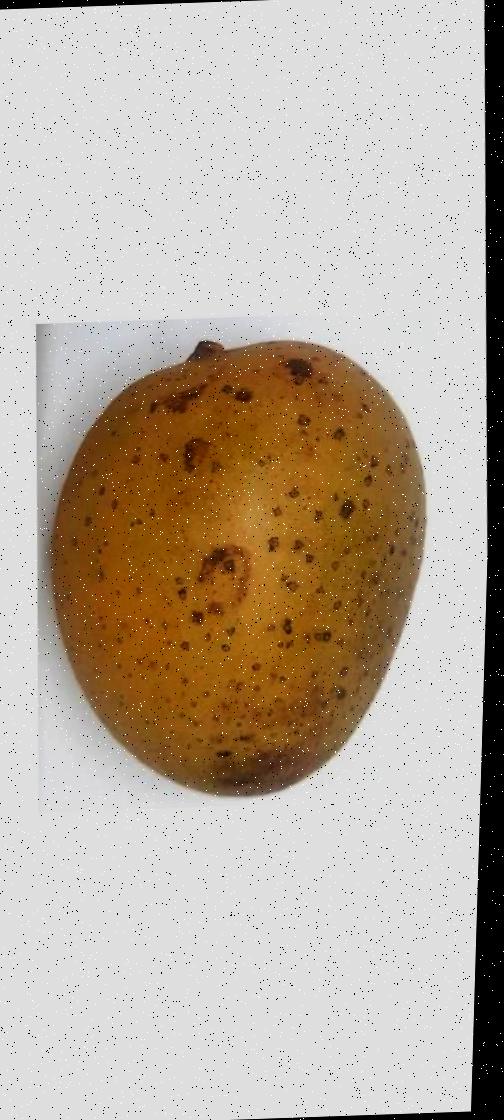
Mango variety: Gourmoti